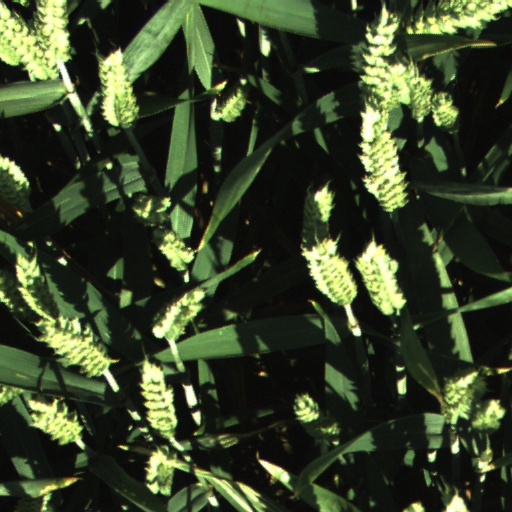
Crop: wheat